Cultural impact of Elvis Presley

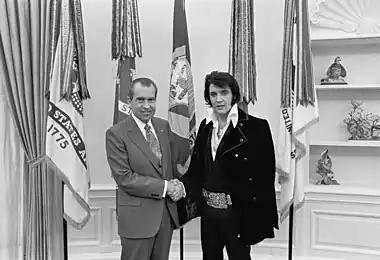
Elvis Presley with President Richard Nixon at the White House on December 21, 1970

The cultural impact of Elvis Presley was a seismic and defining phenomenon of the 20th century. As a musician and entertainer, Presley's influence extended far beyond music, shaping popular culture in the realms of fashion, youth identity, sexuality, and media. "The Rolling Stone Encyclopedia of Rock & Roll" describes Presley as "an American music giant of the 20th century who single-handedly changed the course of music and culture in the mid-1950s". His synthesis of diverse musical genres (particularly African-American blues, Christian gospel, and Southern country) combined with an uninhibited performance style, challenged the social and racial barriers of his time and galvanized a new youth-oriented consumer culture. In a list of the greatest English language singers, as compiled by "Q" magazine, Presley was ranked first, and second in the list of greatest singers of the 20th century by BBC Radio.